Snowville, Virginia

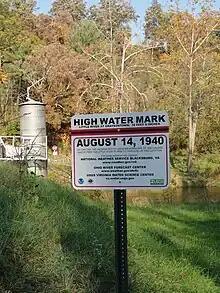
High-water mark sign along the Little River in Snowville. The USGS stream gauge can be seen in the background on the left.

As the Georgia-South Carolina hurricane of 1940 moved inland, record rainfall amounts were observed from South Carolina north through the Smoky Mountains and into southwest and central Virginia. The storm meandered along the Cumberland Plateau region as rain began falling in Virginia on August 13. The mountainous terrain coupled with extremely slow movement from the now tropical depression produced copious amounts of rain. Copper Hill in Floyd County, Virginia received the highest rainfall in the state: 17.03".